Tony Barrell (journalist)

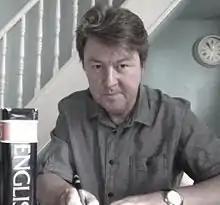
Tony Barrell in July 2015

Tony Barrell is a British journalist, known for his humour and his exploration of the unusual and the unexplained. He is the author of the 2017 book "The Beatles on the Roof". Barrell has also written many major features for the "Sunday Times", and has contributed to "The Times", "The Idler", and "Cornucopia" magazine, among other publications. He has frequently written about celebrities, as well as people with fringe interests and beliefs such as cult members, alien abductees and battle re-enactors. He was born in Crawley in West Sussex.